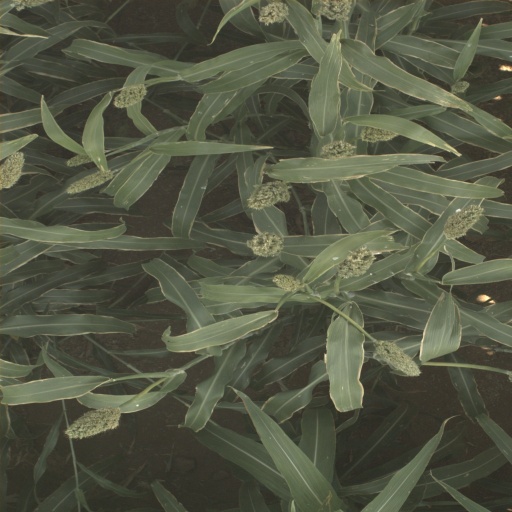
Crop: sorghum